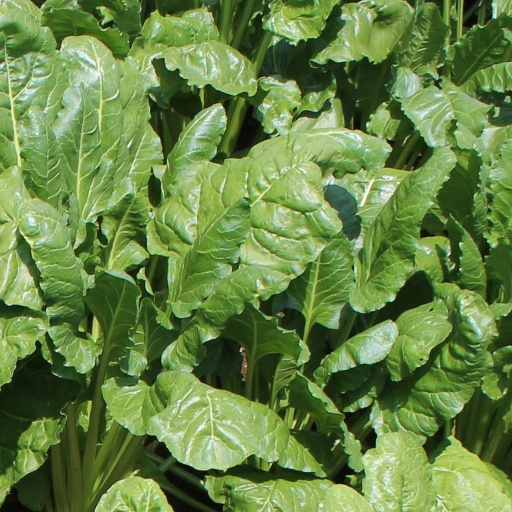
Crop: sugar beet